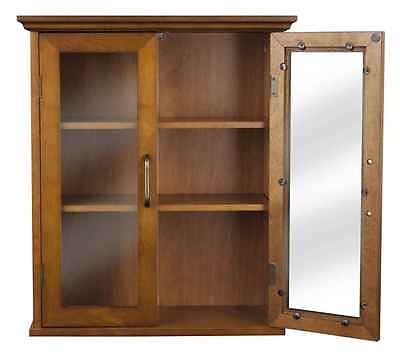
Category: cabinet